SS Constitutionen

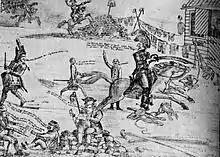
Drawing by Henrik Wergeland, picturing the "battle at the market place" at Stortorvet, Christiania.

An incident involving the ship happened in Christiania on 17 May 1829, on the Norwegian Constitution Day, when a crowd of people welcomed the arrival of the ship with greetings like "Leve Constitutionen". The commander of Akershus met the crowd with armed cavalry, the so-called "Torgslaget", an event which eventually influenced the population's attitude to the Swedish authorities.